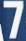
Number: 7